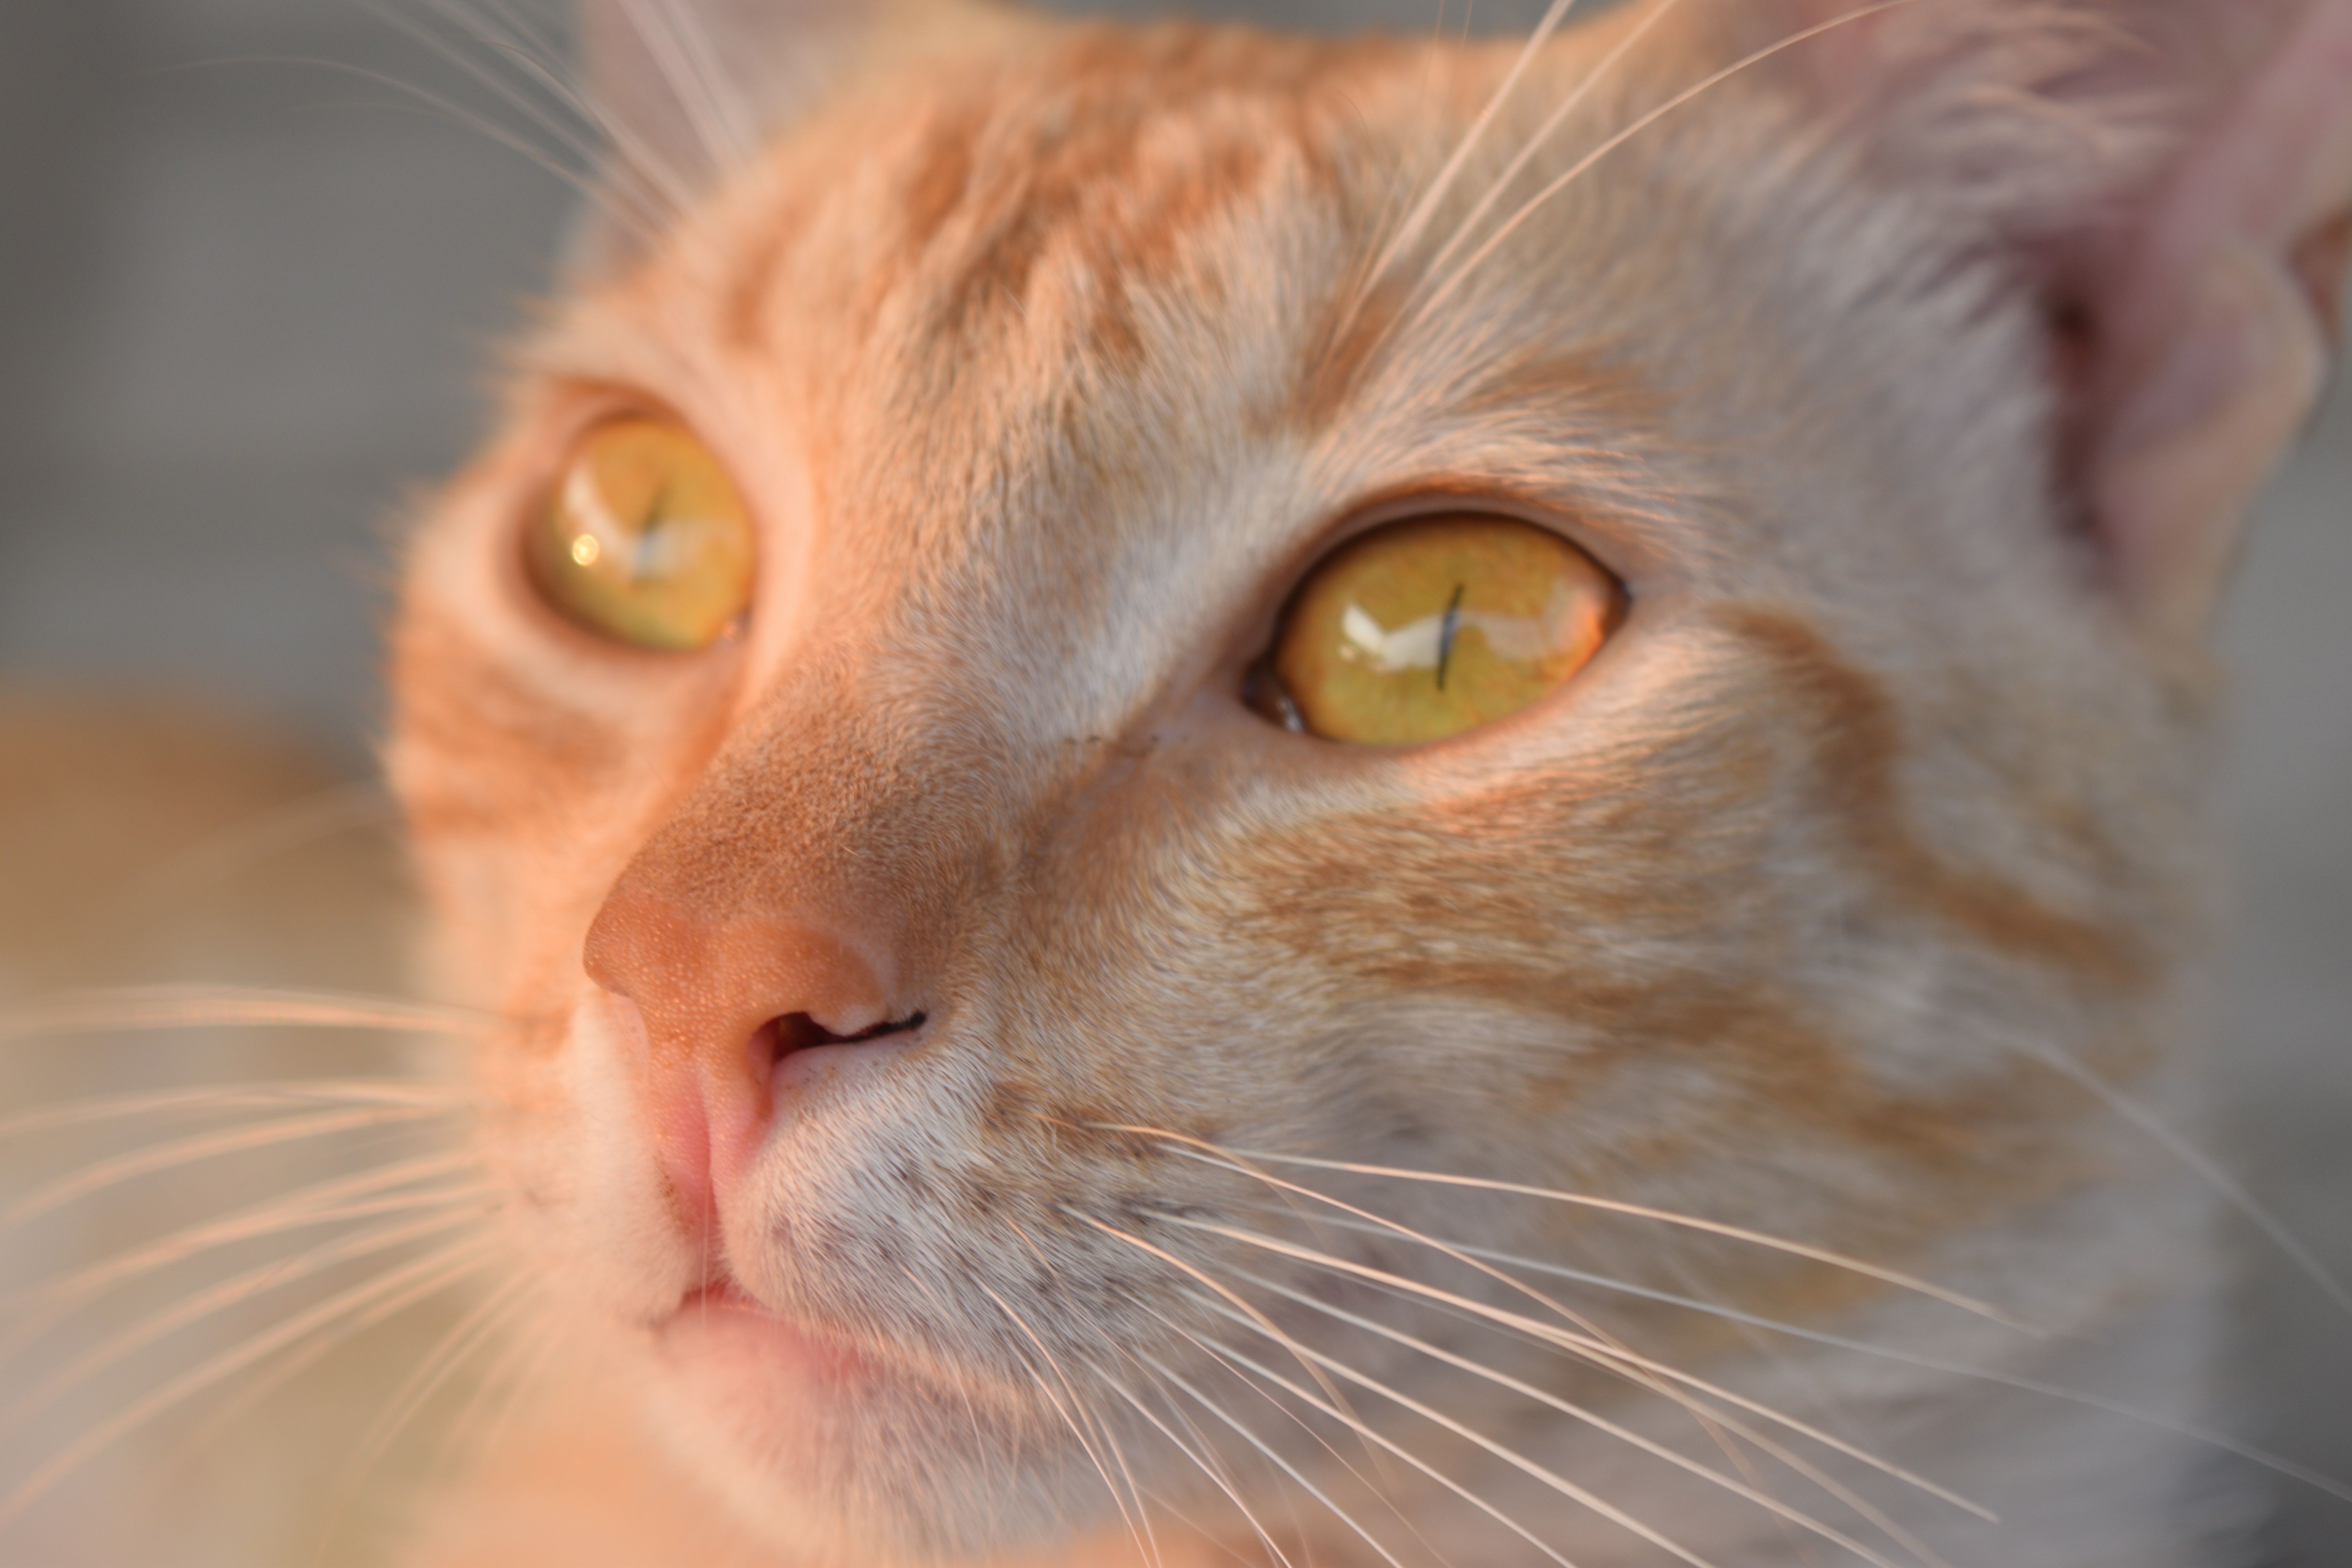
animal, pet, cat, feline, mammal, yellow, close, close up, nose, eyes, whiskers, snout, vertebrate, redskin, small to medium sized cats, cat like mammal, carnivoran, domestic short haired cat